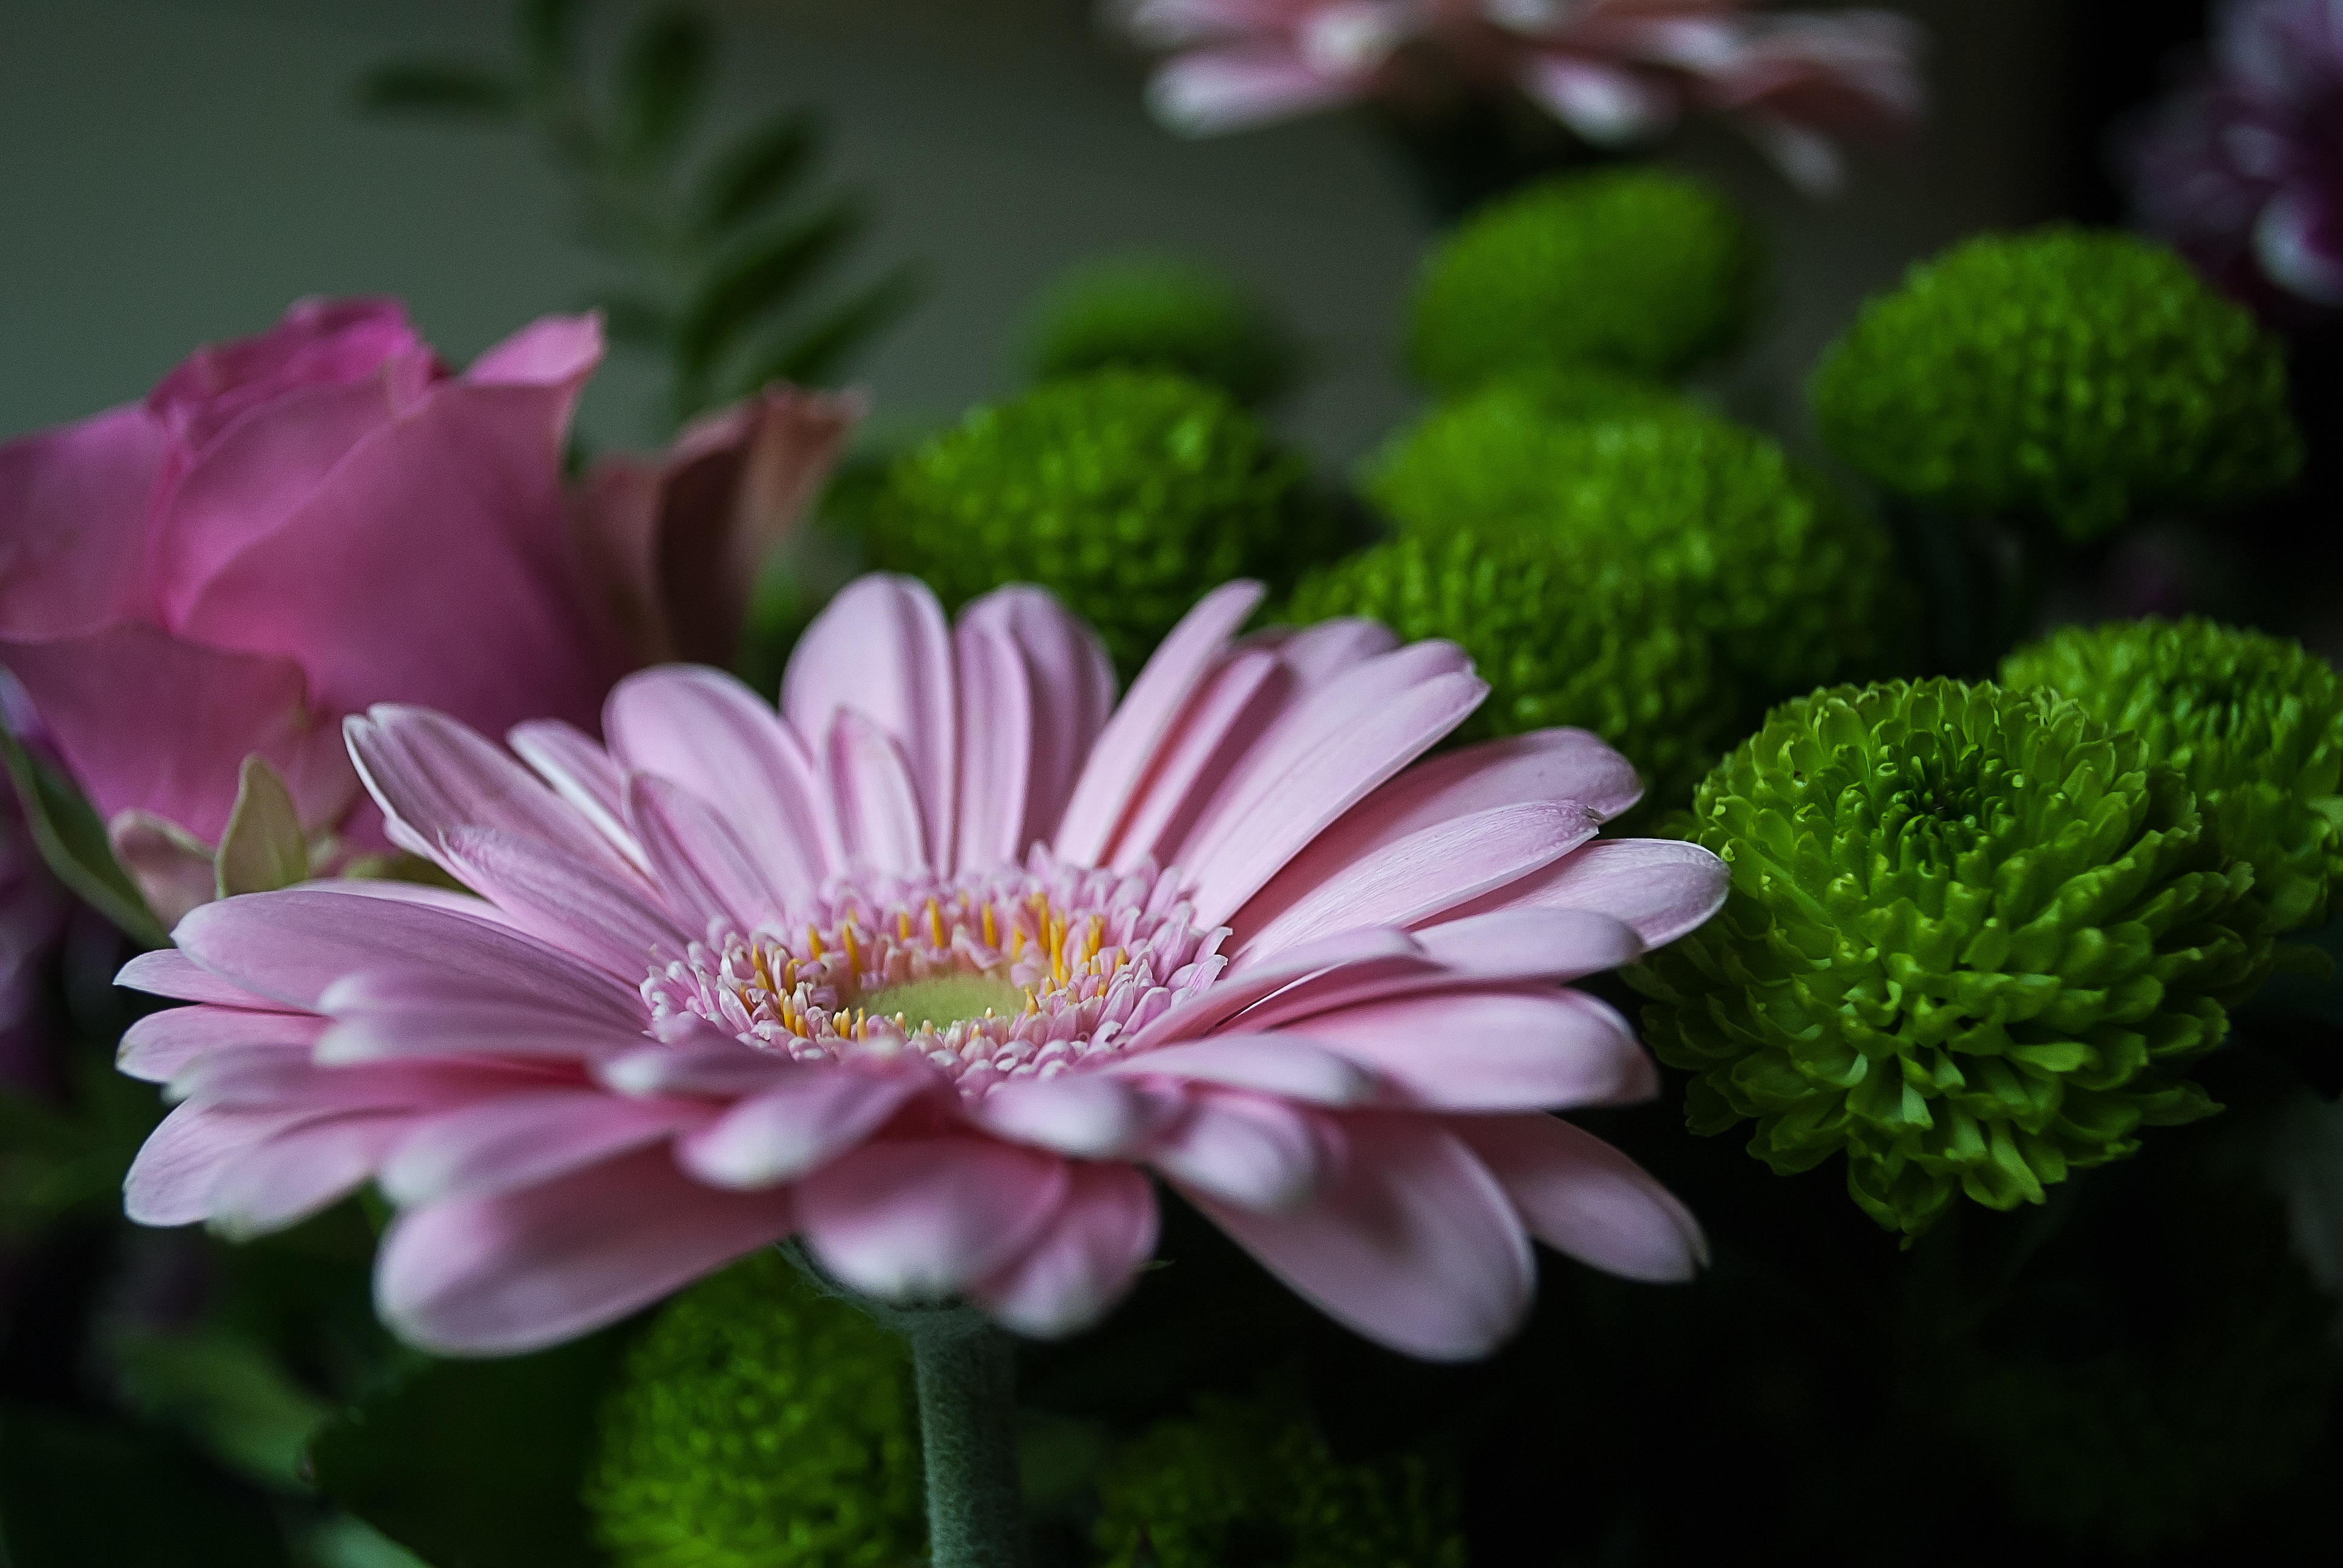
plant, flower, petal, daisy, spring, green, botany, flora, flowers, floristry, macro photography, flowering plant, daisy family, margriet, floral design, annual plant, land plant, chrysanths, flower arranging